Humehume

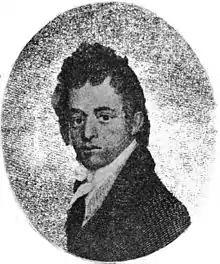
Engraved Portrait by Samuel Morse, 1816

Humehume (c. 1798–1826), known by many different names during his time, such as George Prince, George Prince Kaumualii, Tamoree or Kumoree by American writers, was a son of the king of part of the Hawaiian Islands. He traveled widely, served in the U.S. military, and led a failed rebellion on the island of Kauai.